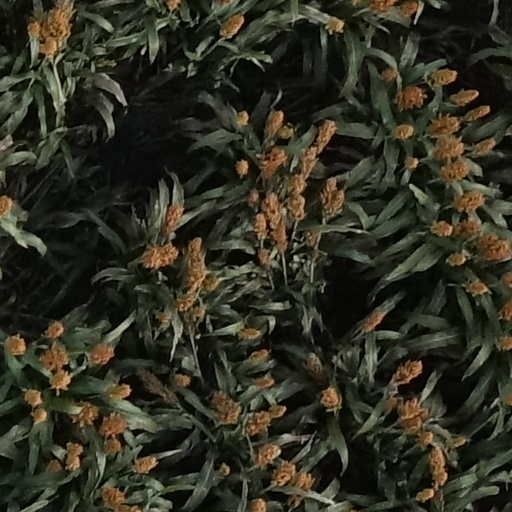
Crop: sorghum